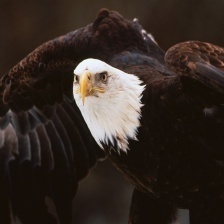
Species: BALD EAGLE
Scientific name: HALIAEETUS LEUCOCEPHALUS